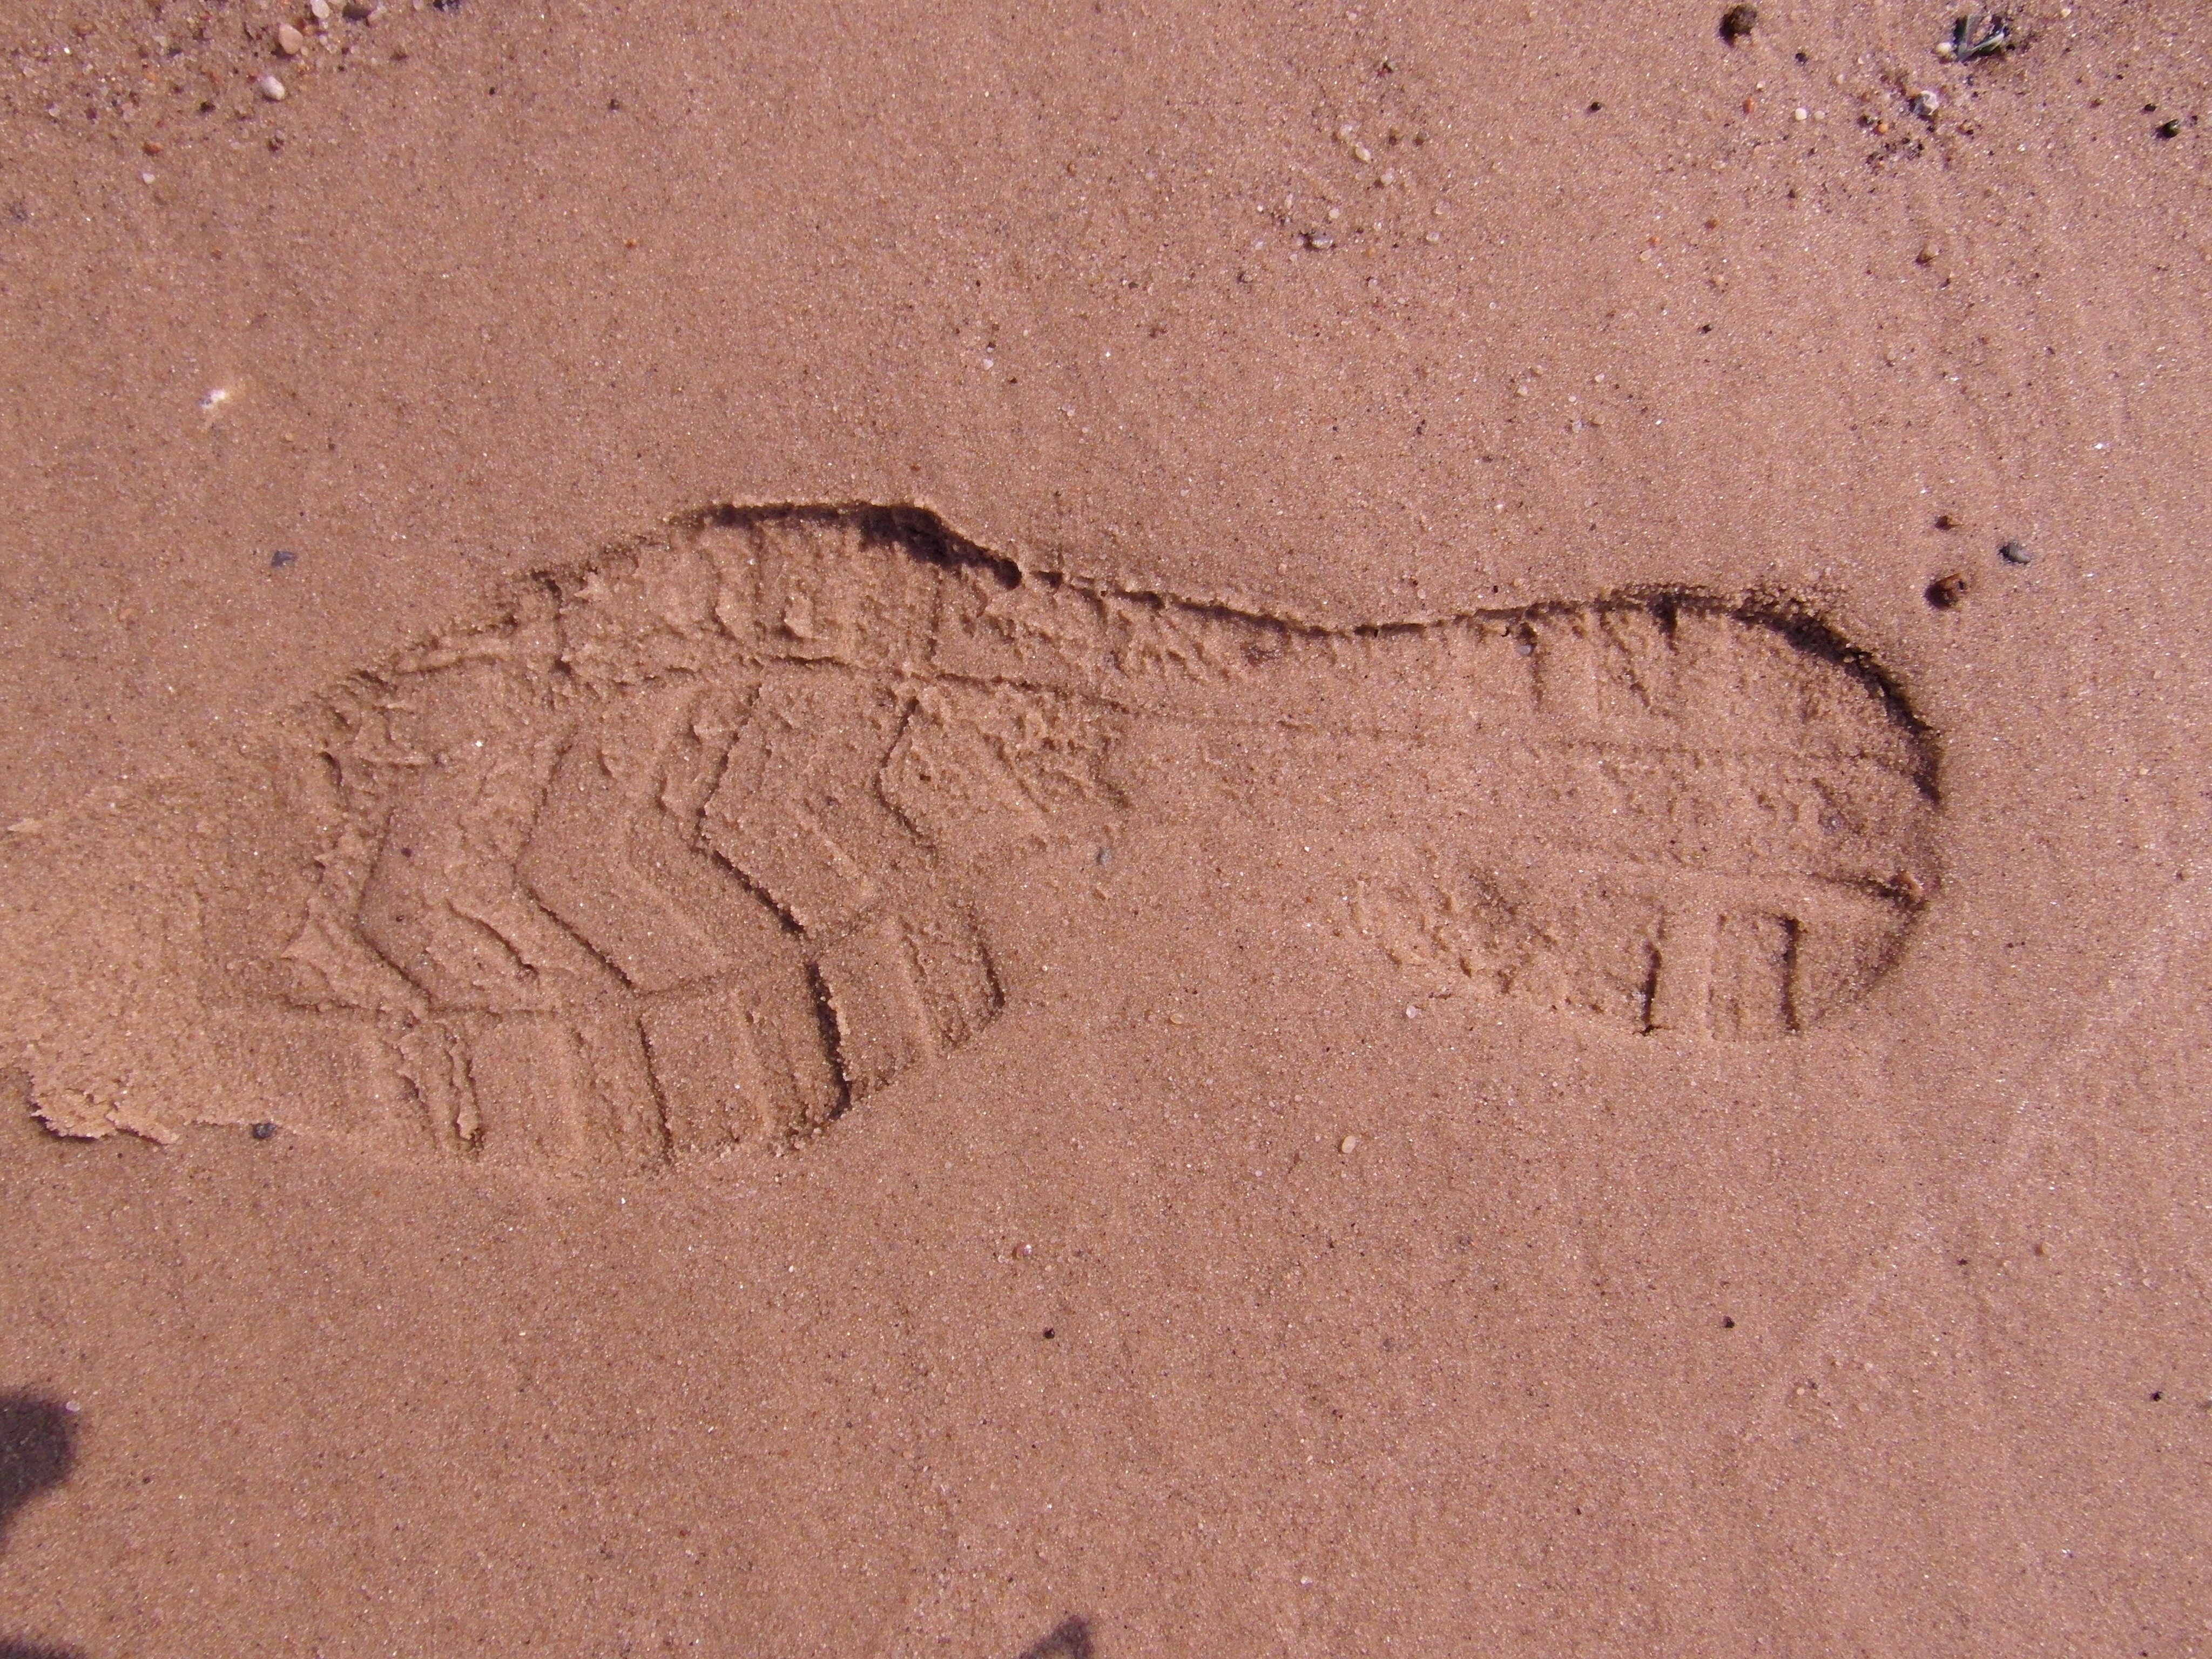
beach, sand, rock, wood, footprint, wall, soil, material, trace, geology, temple, plaster, ancient history, schusohle